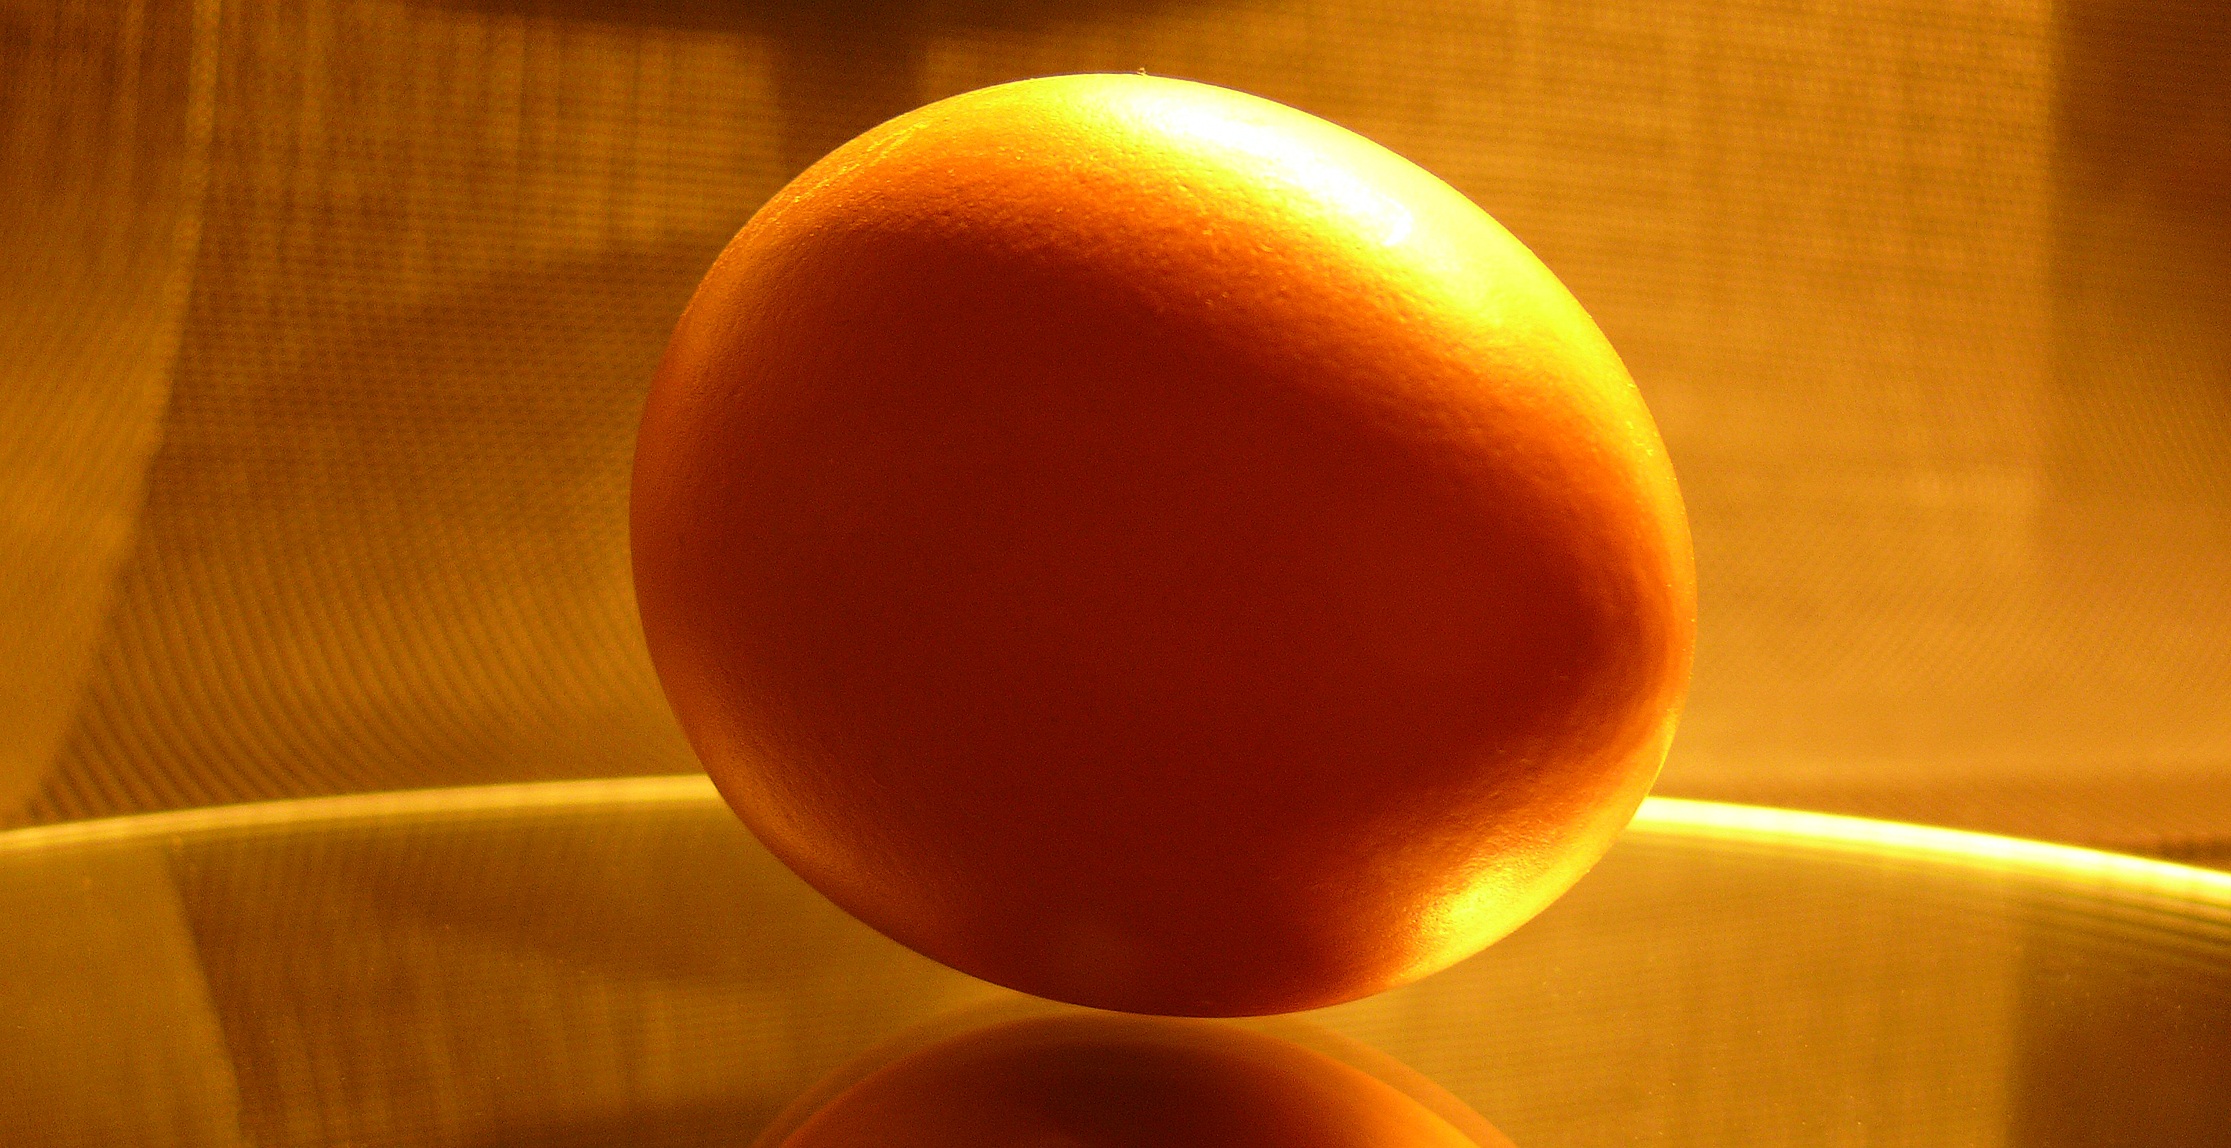
sun, fruit, flower, orange, food, produce, color, yellow, agriculture, lighting, eat, egg, nutrition, shape, mirroring, oval, chicken eggs, macro photography, black background, protein, hen's egg, eggshell, chicken product